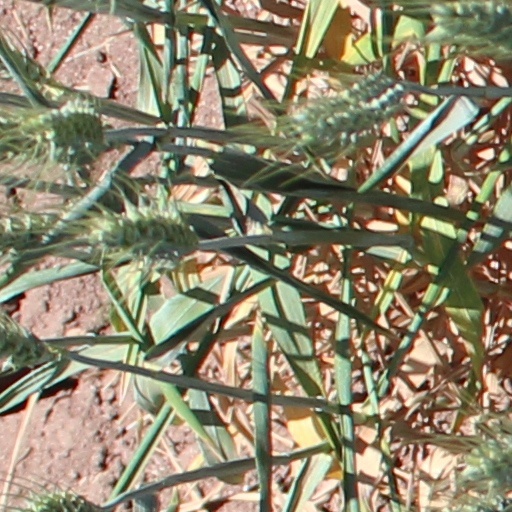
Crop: wheat